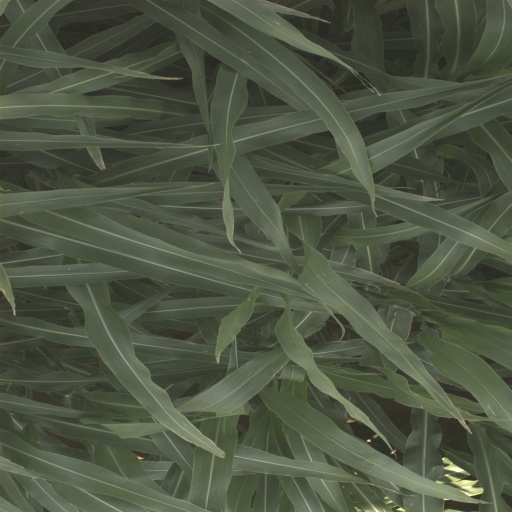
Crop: sorghum